Alternatives to Darwinian evolution

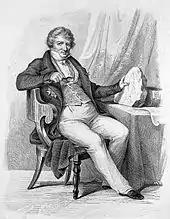
Georges Cuvier, shown here with a fossil fish, proposed catastrophism to explain the fossil record.

Catastrophism is the hypothesis, argued by the French anatomist and paleontologist Georges Cuvier in his 1812 "Recherches sur les ossements fossiles de quadrupèdes", that the various extinctions and the patterns of faunal succession seen in the fossil record were caused by large-scale natural catastrophes such as volcanic eruptions and, for the most recent extinctions in Eurasia, the inundation of low-lying areas by the sea. This was explained purely by natural events: he did not mention Noah's flood, nor did he ever refer to divine creation as the mechanism for repopulation after an extinction event, though he did not support evolutionary theories such as those of his contemporaries Lamarck and Geoffroy Saint-Hilaire either. Cuvier believed that the stratigraphic record indicated that there had been several such catastrophes, recurring natural events, separated by long periods of stability during the history of life on earth. This led him to believe the Earth was several million years old.